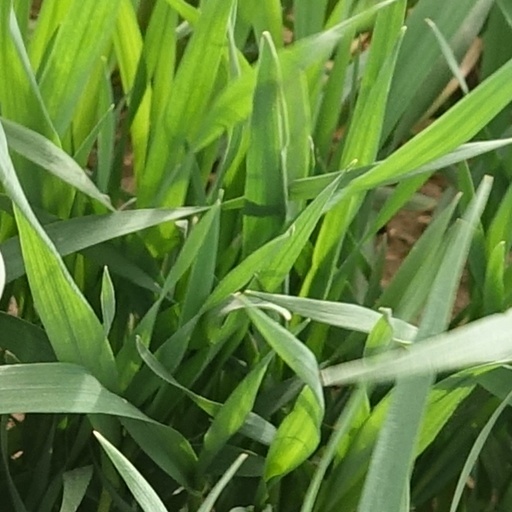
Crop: wheat